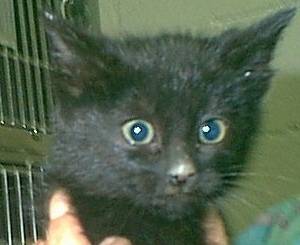
Label: cat